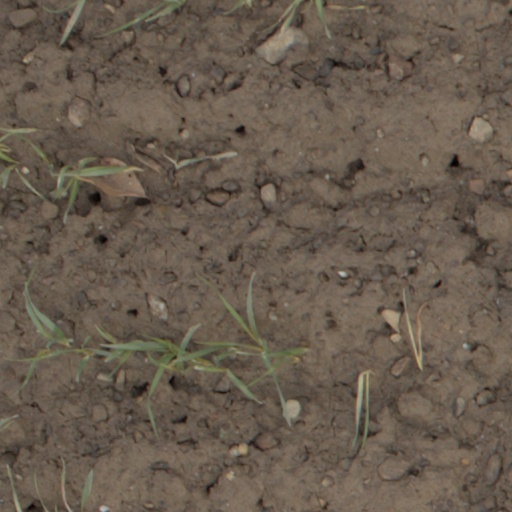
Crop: wheat